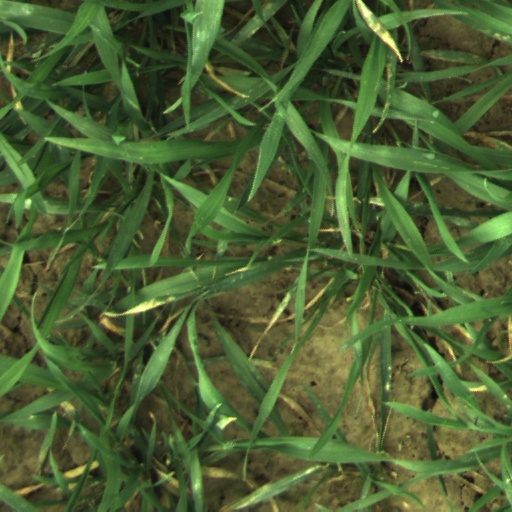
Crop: wheat